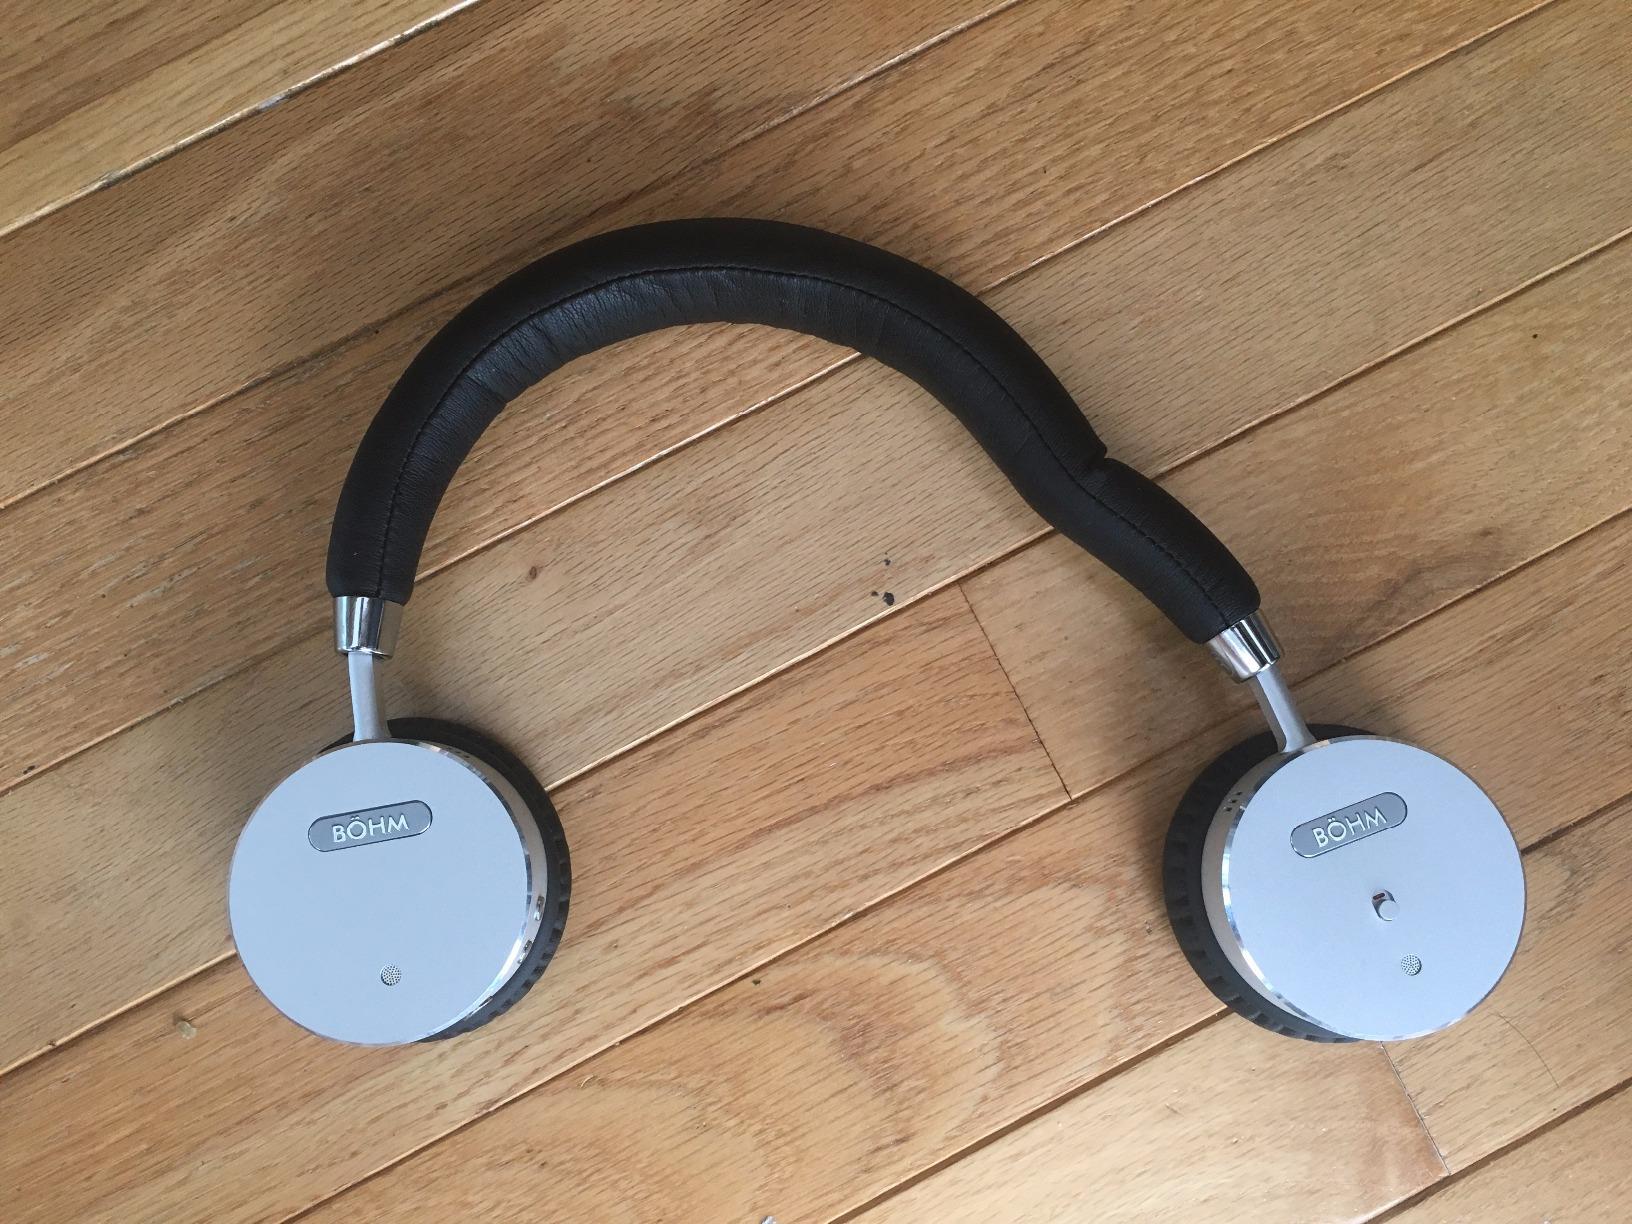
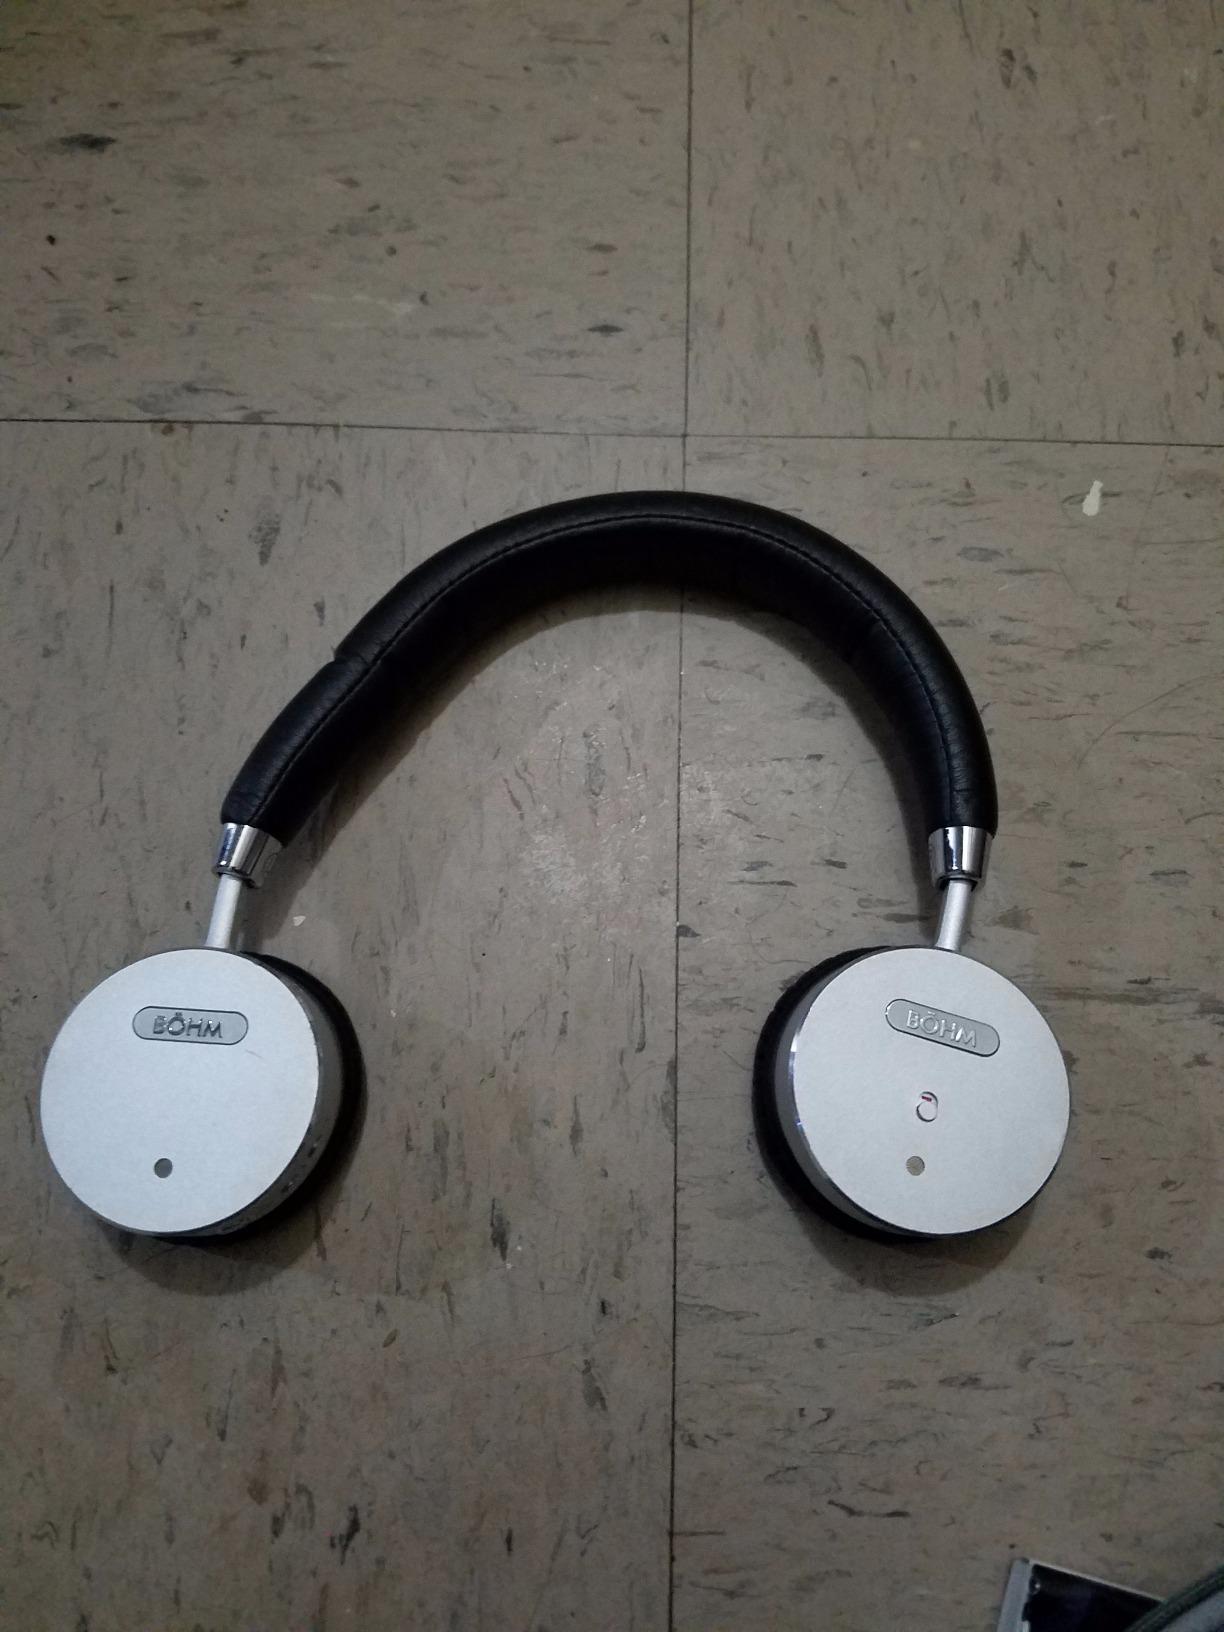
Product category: headphones
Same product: yes